Bryden, Queensland

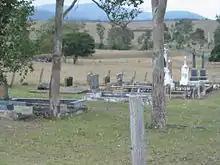
Bryden cemetery

There is a Catholic cemetery 2479 Wivenhoe Somerset Road (corner of Corcorans Road) behind the former Catholic Church and adjacent to the Castleholme Homestead.